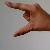
The image shows a hand gesture representing the letter 'Z' in Indian Sign Language.